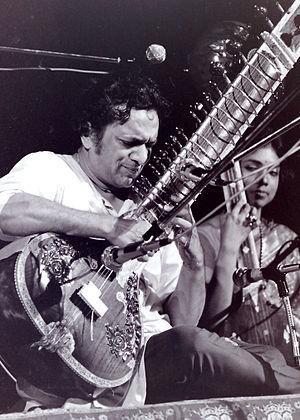
Robendra Shankar dit Ravi Shankar, né le 7 avril 1920 à Bénarès, situé alors dans les Indes britanniques, et mort le 11 décembre 2012 à San Diego, est un musicien sitariste et compositeur indien, de notoriété internationale depuis les années 1960. Son nom est souvent précédé du titre honorifique de pandit.